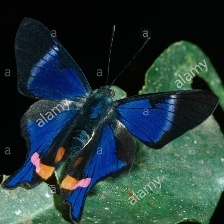
Species: METALMARK